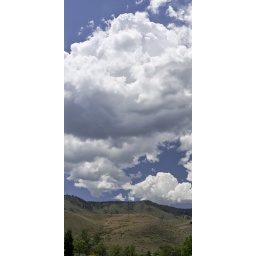
Verticle pano with hugin. The clouds and sky up in Reno were amazing, very clear and crisp.